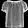
Label: T - shirt / top